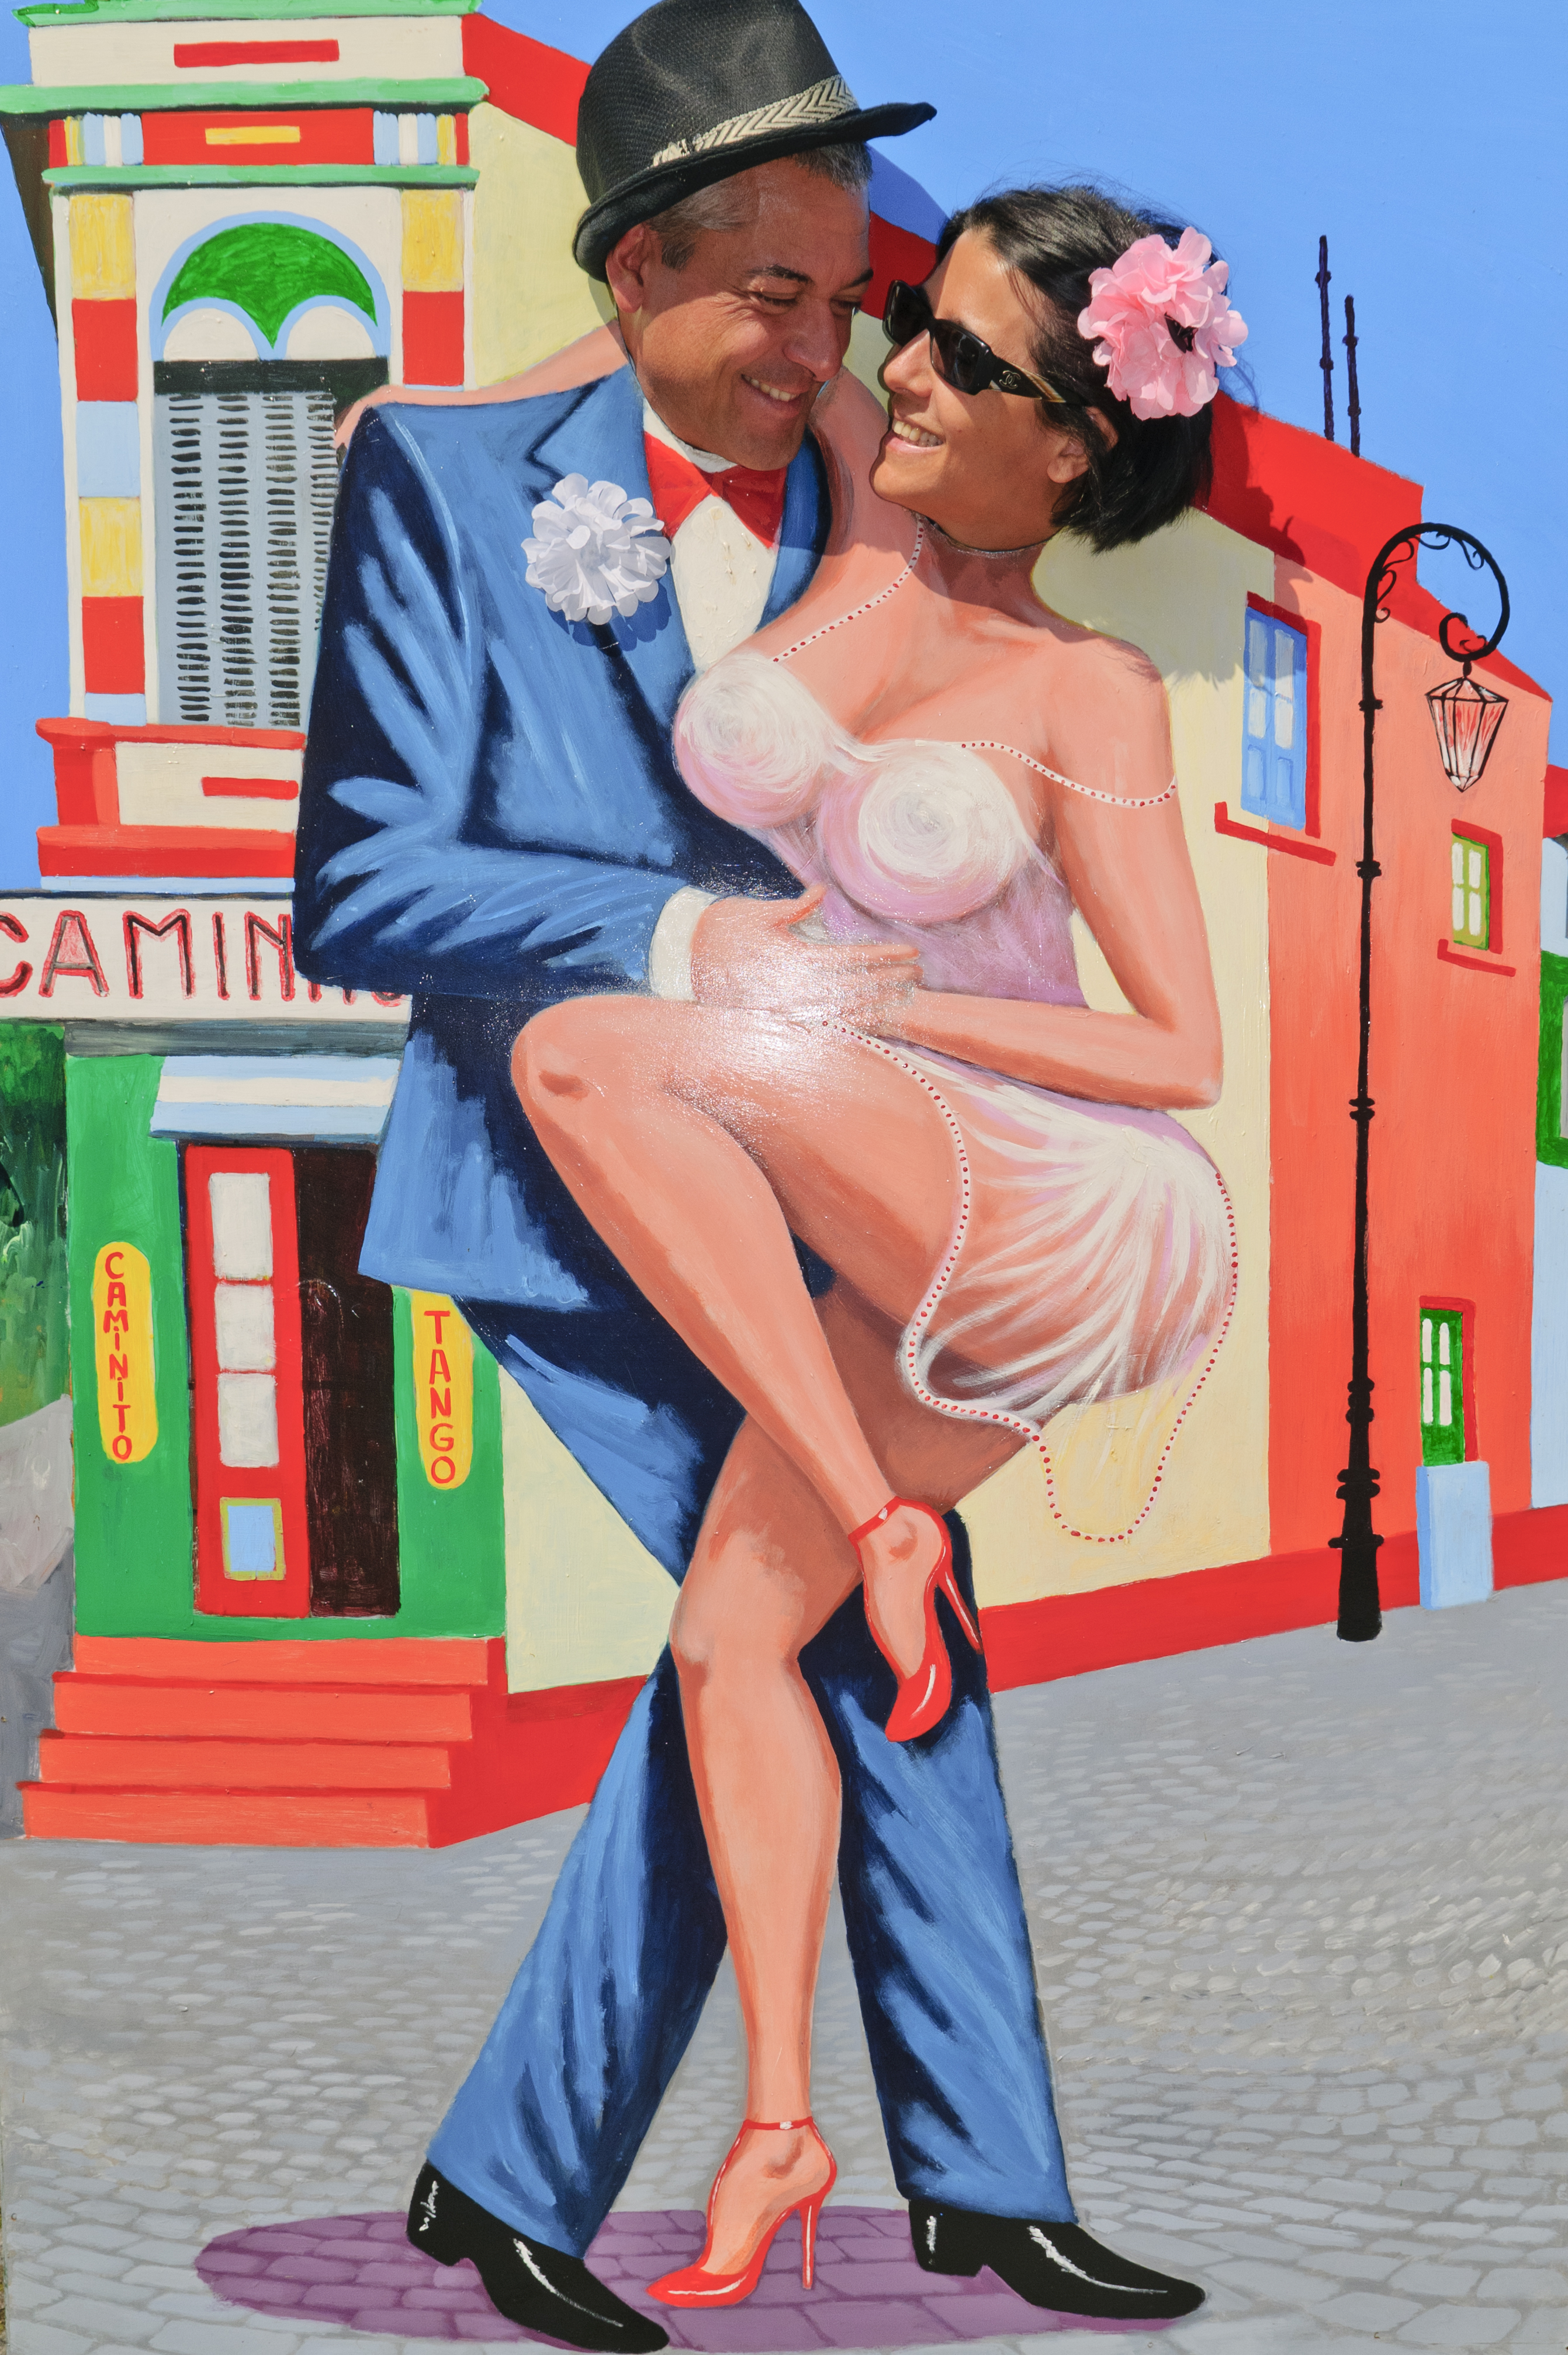
red, color, fashion, nikon, clothing, argentina, buenosaires, aires, d300, approved